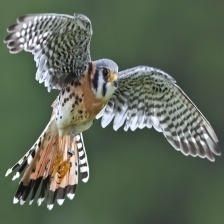
Species: AMERICAN KESTREL
Scientific name: FALCO SPARVERIUS